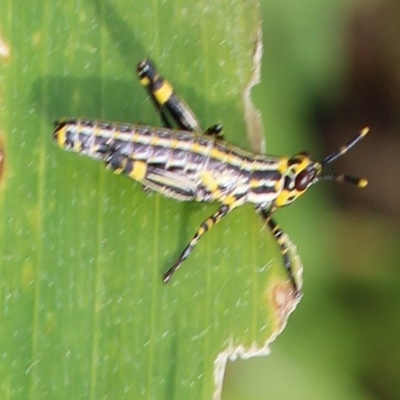
Crop: Maize
Condition: grasshoper